Baker School of Public Policy and Public Affairs

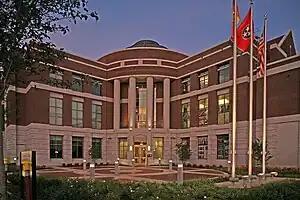
Howard H. Baker Center for Public Policy Building

By examining policy and politics through a nonpartisan lens, the Baker Center continues the groundbreaking work of its namesake, Senator Howard H. Baker Jr., who was nicknamed "The Great Conciliator" for his ability to cross party lines and encourage lawmakers to cooperate on key issues affecting the public good. The School offers a variety of undergraduate programs, including a major in "Public Affairs", a minor in "Public Policy Analytics", and a minor in "American Civics".